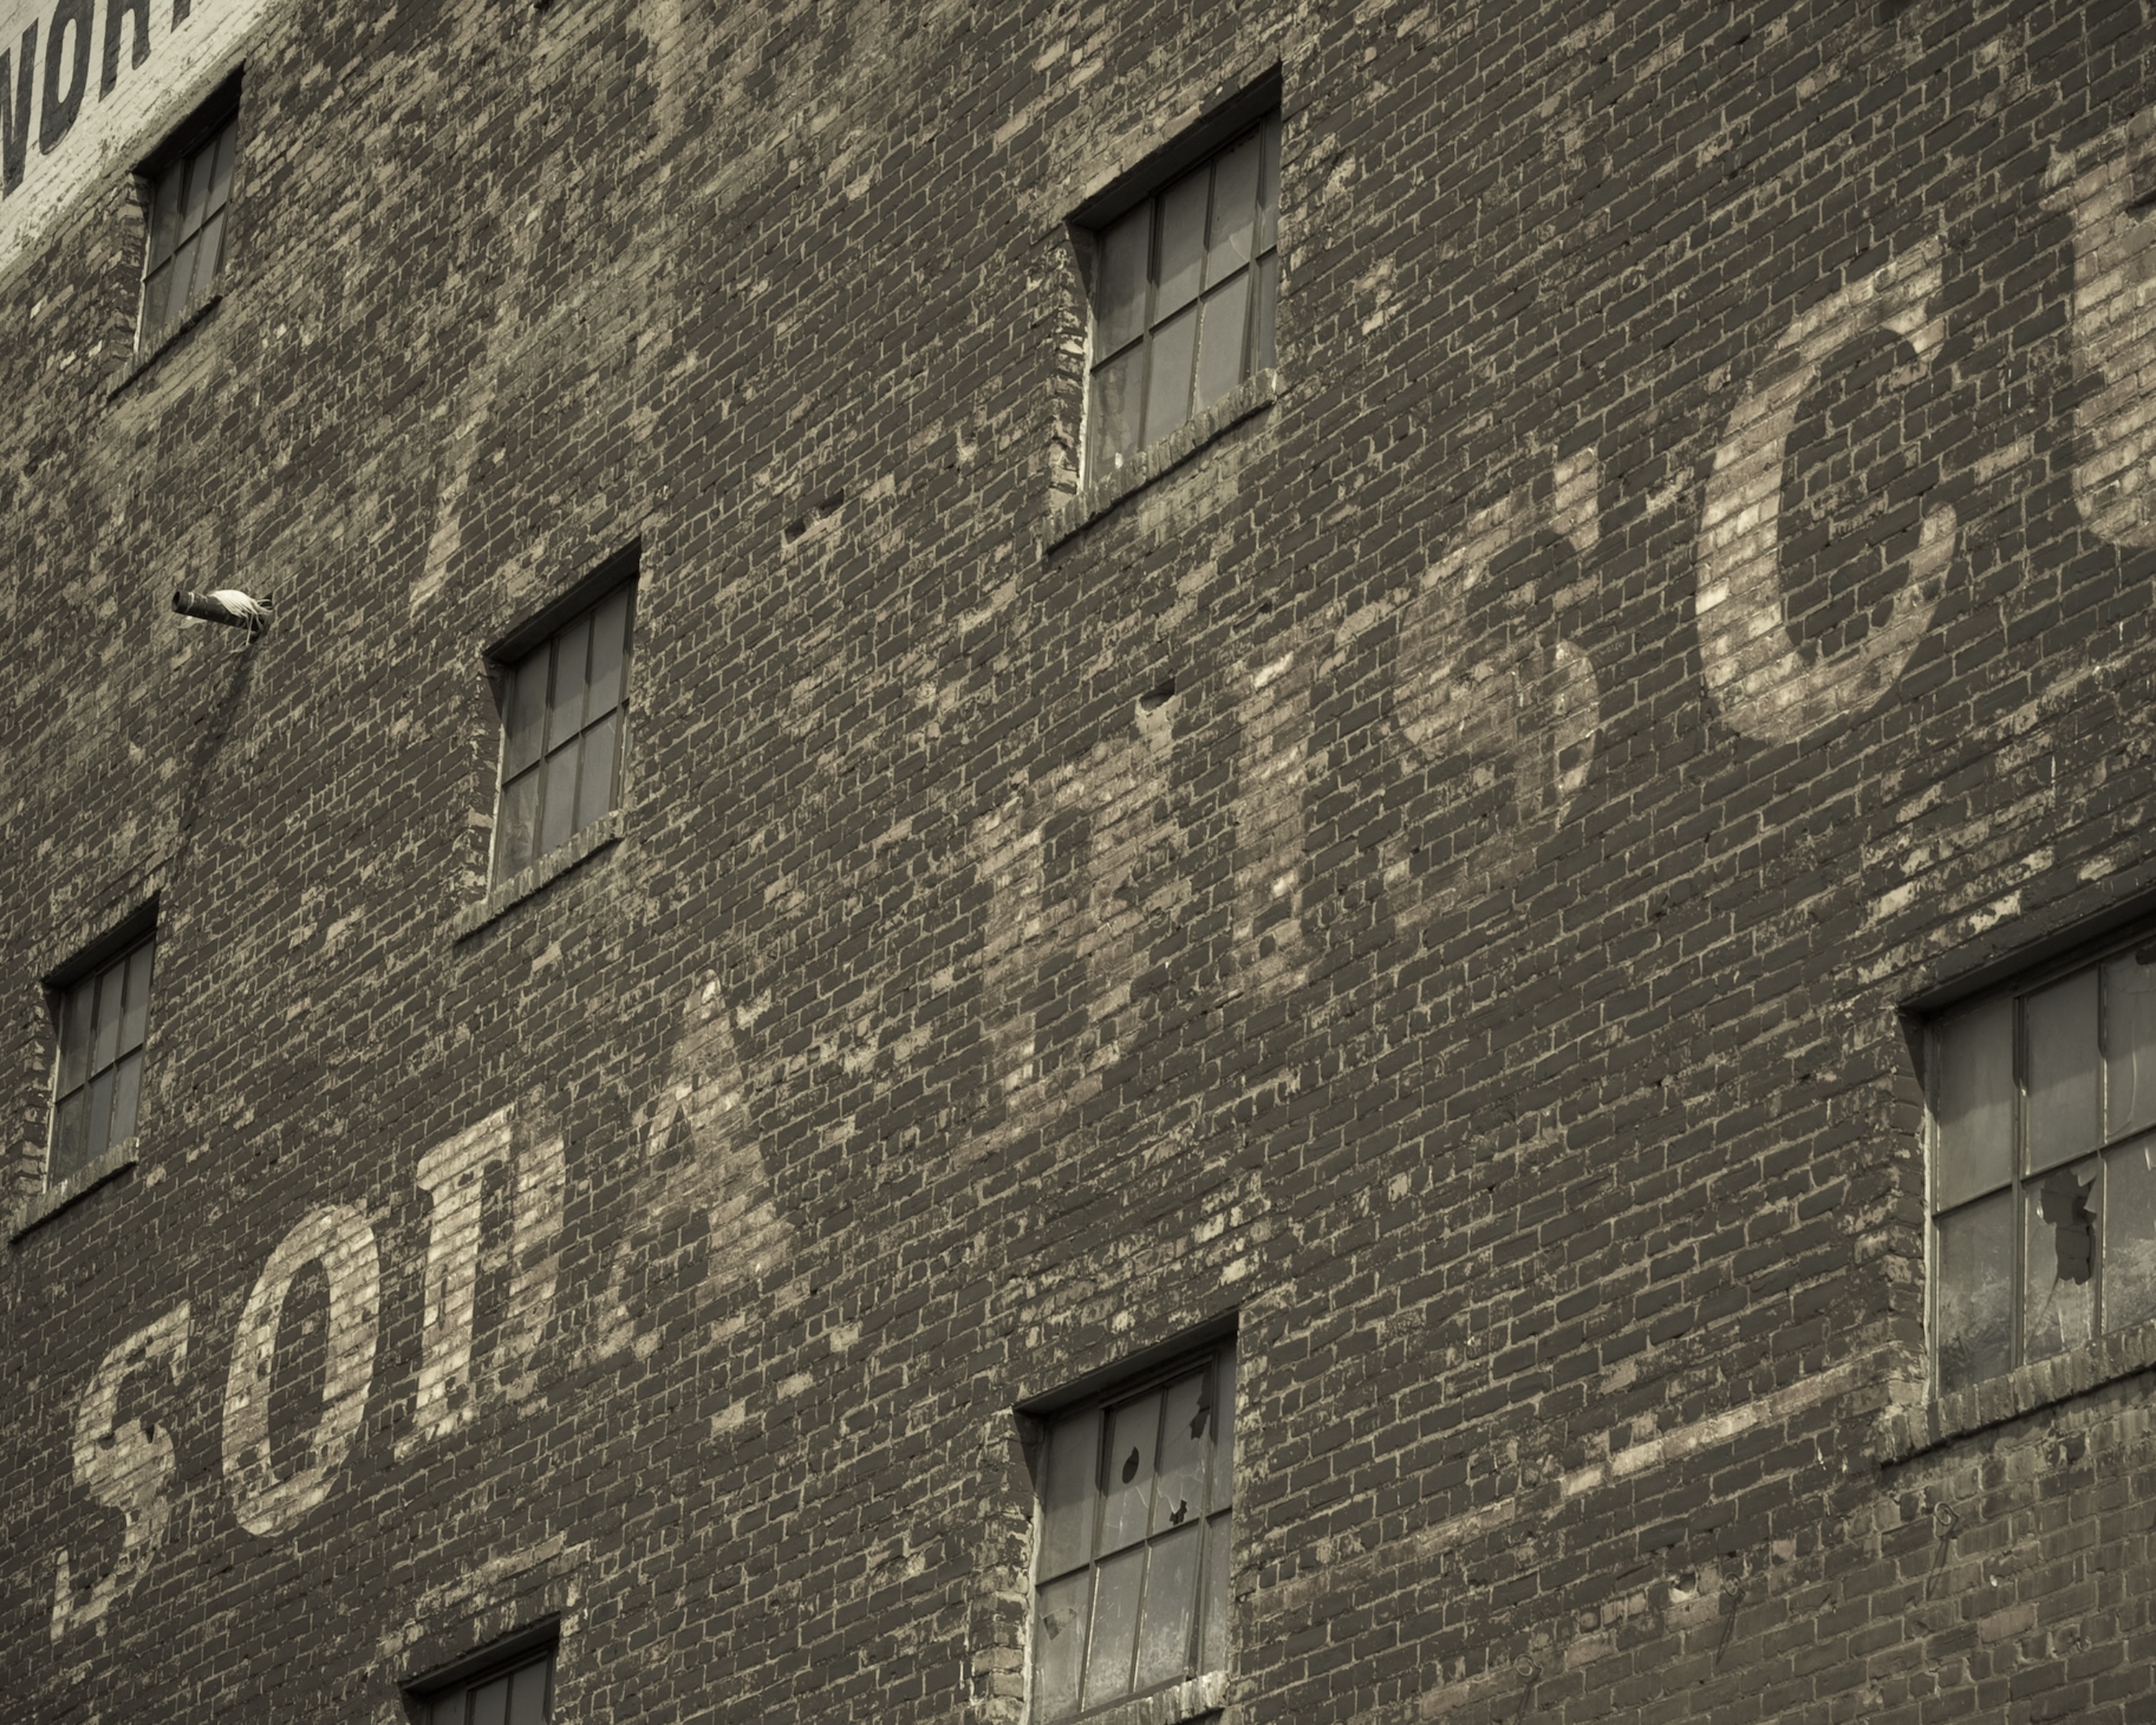
street, house, roof, building, wall, facade, monochrome, brick, warehouse, urban area